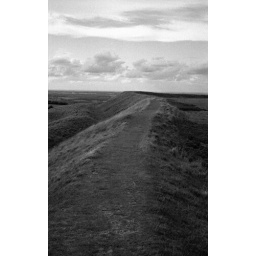
The iron age castle on uffington hill above the white horse.